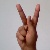
The image shows a hand gesture representing the letter 'K' in Indian Sign Language.